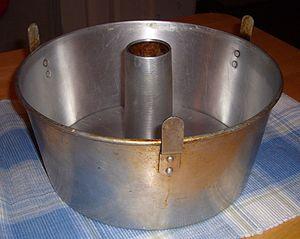
Le gâteau des anges, est un gâteau originaire des États-Unis, en forme approximative de Kouglof.